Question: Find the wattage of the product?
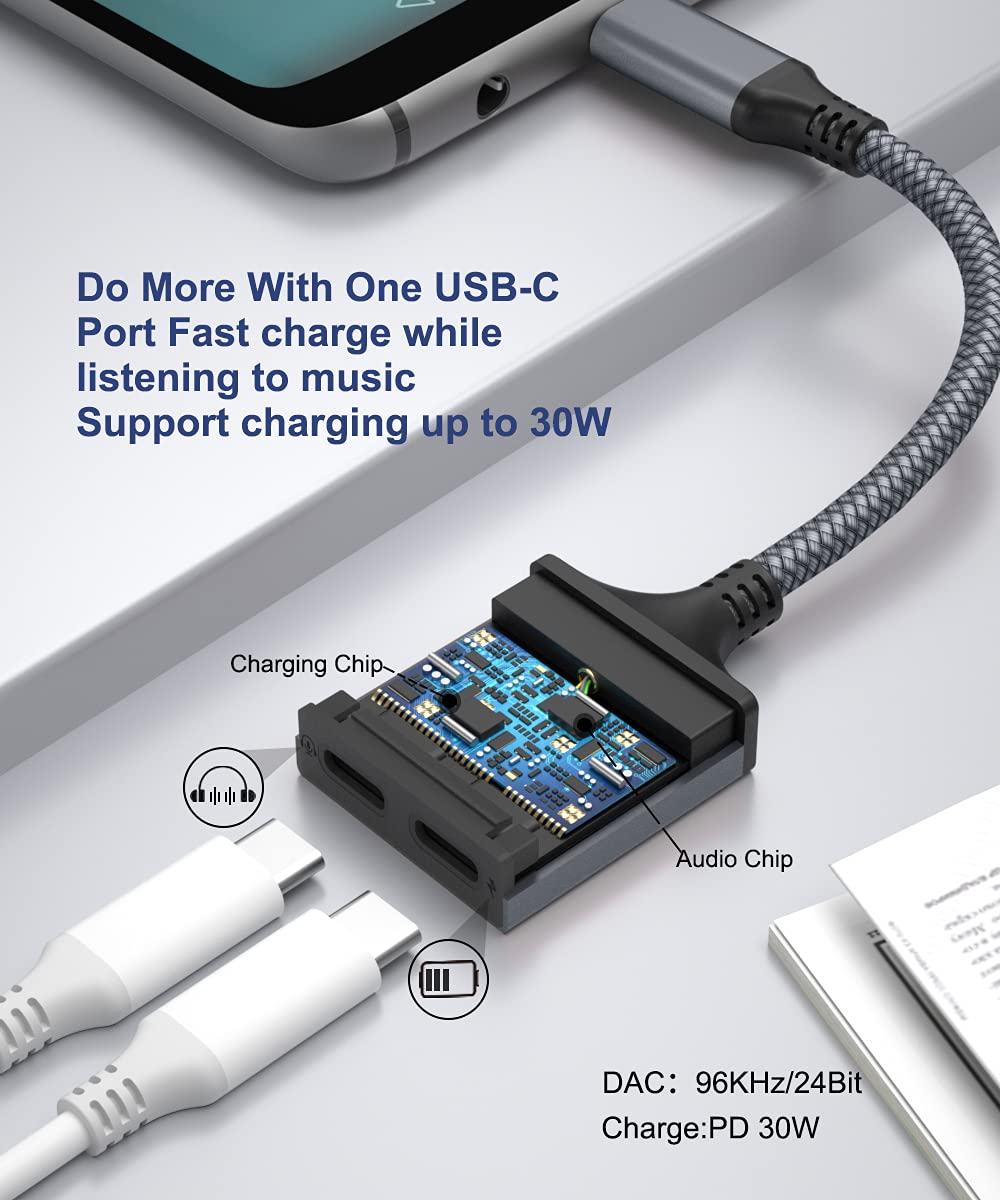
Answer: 30.0 watt